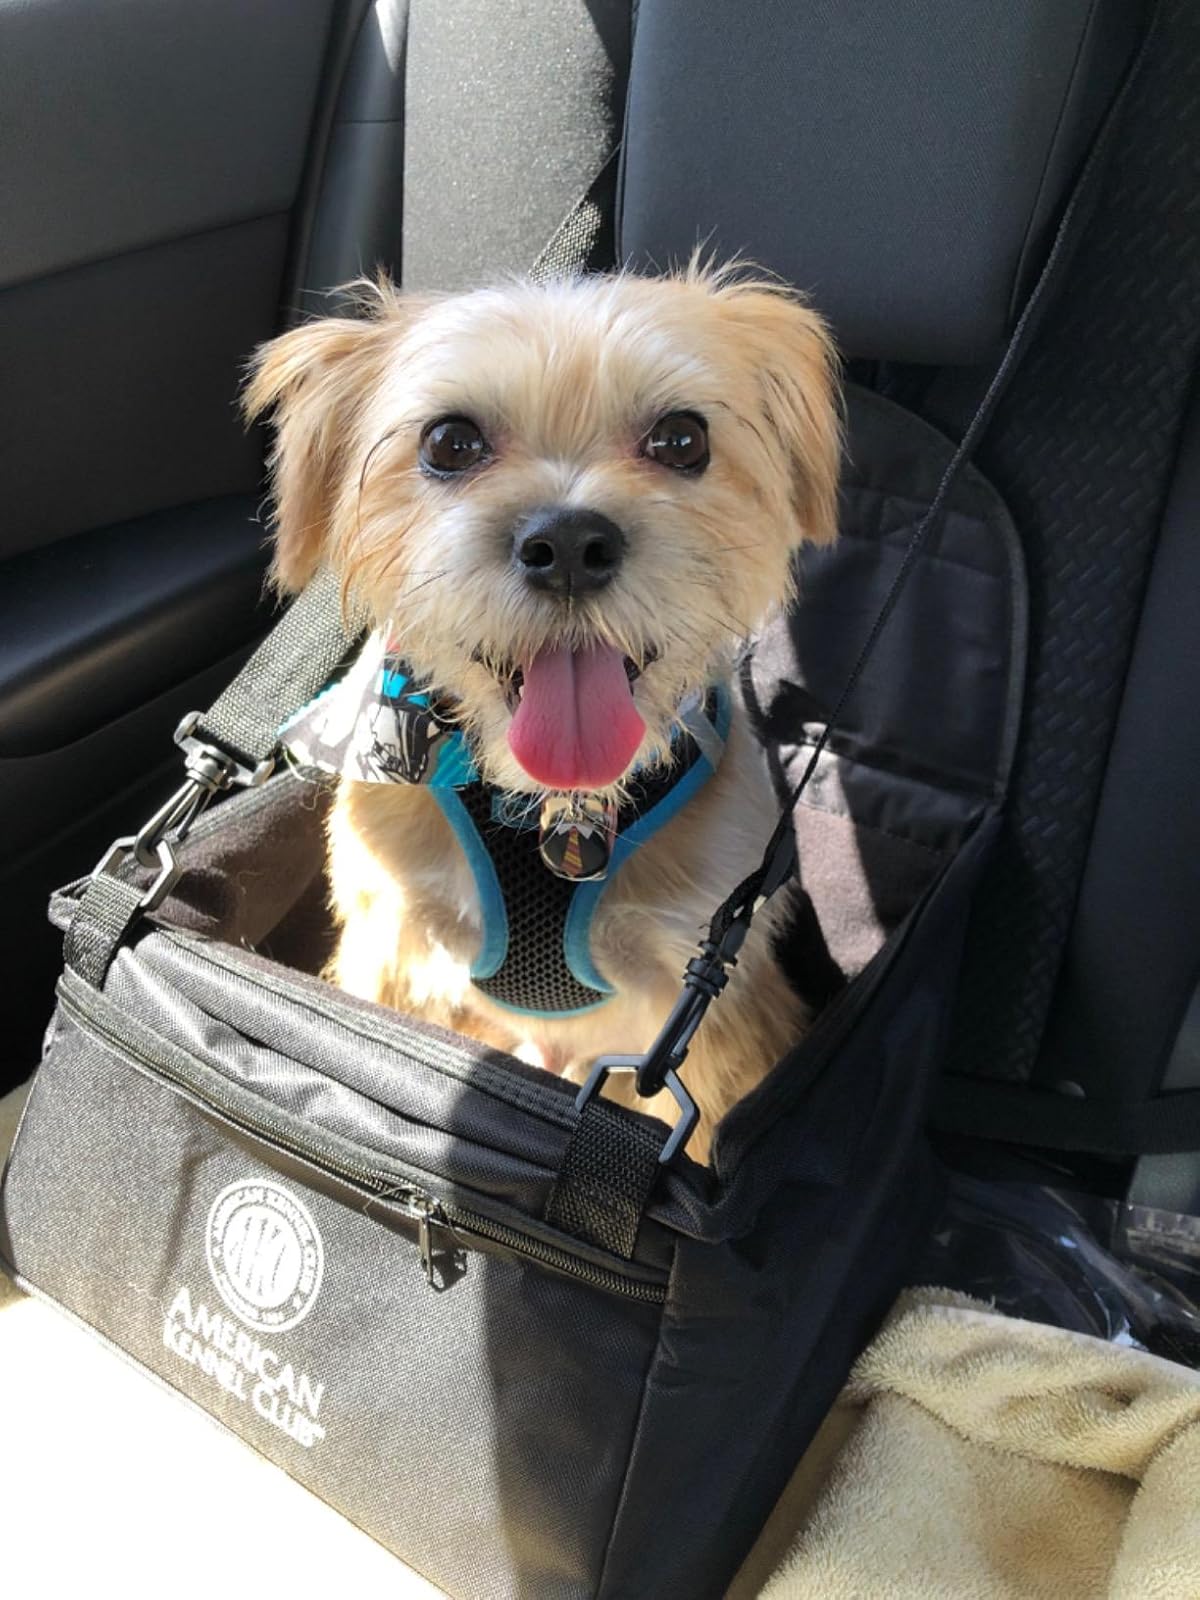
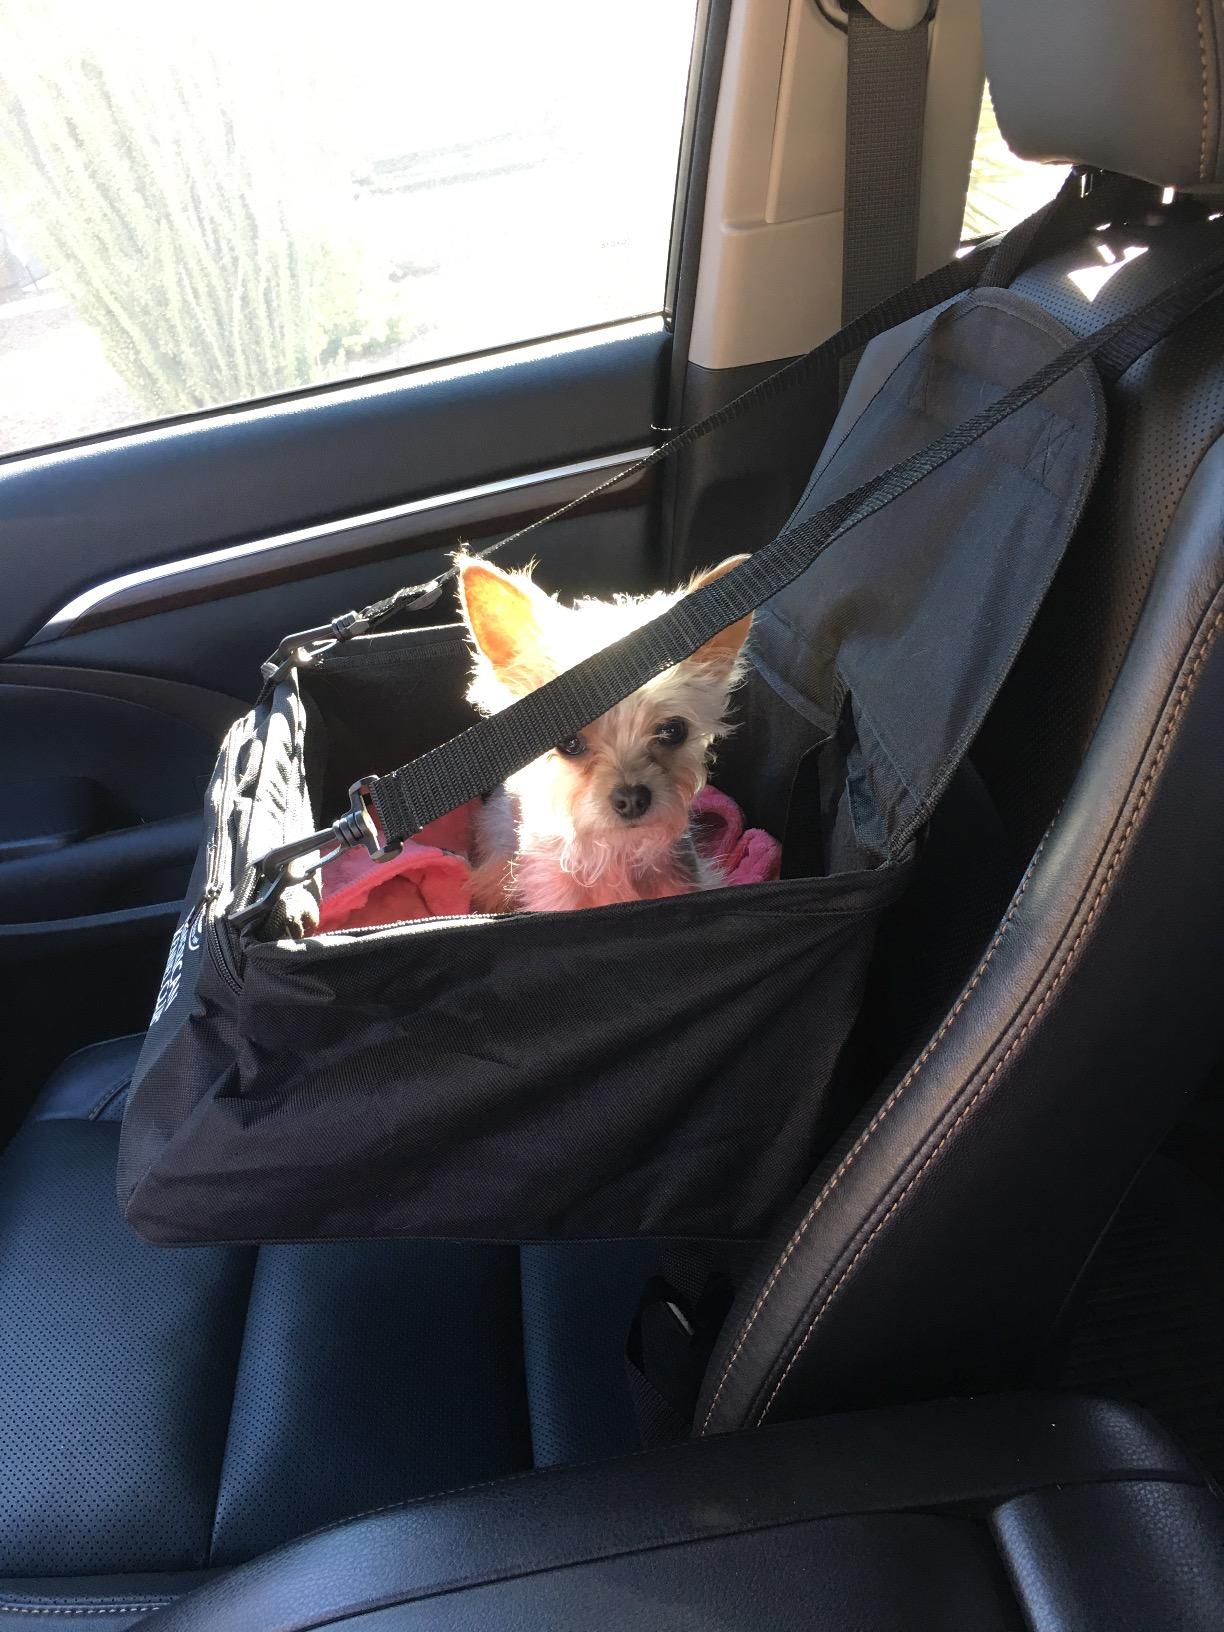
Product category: items_kennel
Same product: yes